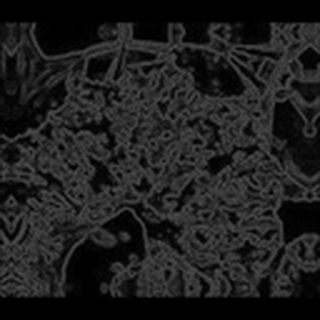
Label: cotton_powdery_mildew